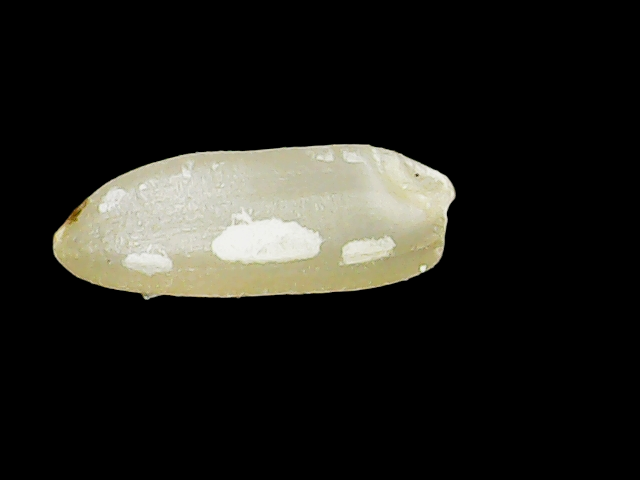
Rice variety: Binadhan12